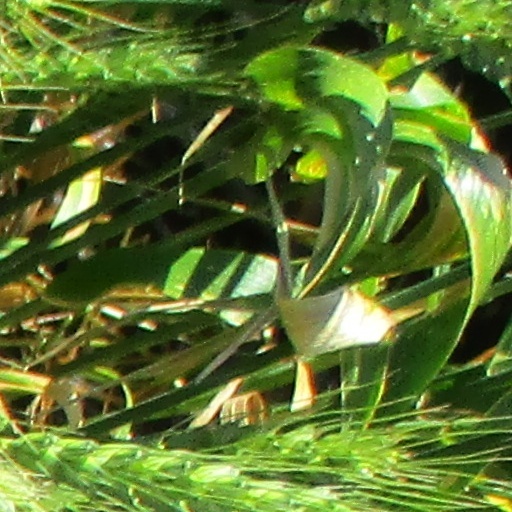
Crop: wheat